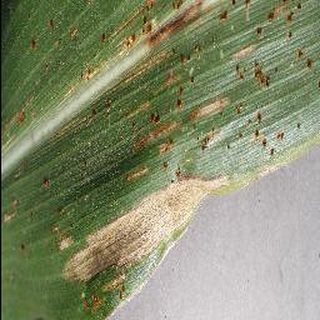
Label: corn_cercospora_leaf_spot